Jon Polito

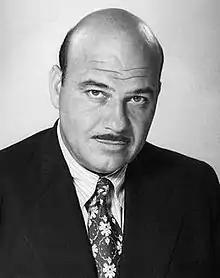
Polito in 1989

Jon Raymond Polito (December 29, 1950 – September 1, 2016) was an American actor. In a film and television career spanning 35 years, he amassed over 220 credits. His television roles included Detective Steve Crosetti in the first two seasons of "" and Phil Bartoli on the first season of "Crime Story". He also appeared in several films including "The Rocketeer", "The Crow" and "Gangster Squad", as well as his work with the Coen brothers. He appeared in five of their films, including "Miller's Crossing", "Barton Fink" and "The Big Lebowski". Polito also portrayed hungry i nightclub impresario Enrico Banducci in a large supporting role in Tim Burton's 2014 film "Big Eyes" starring Amy Adams and Christoph Waltz.